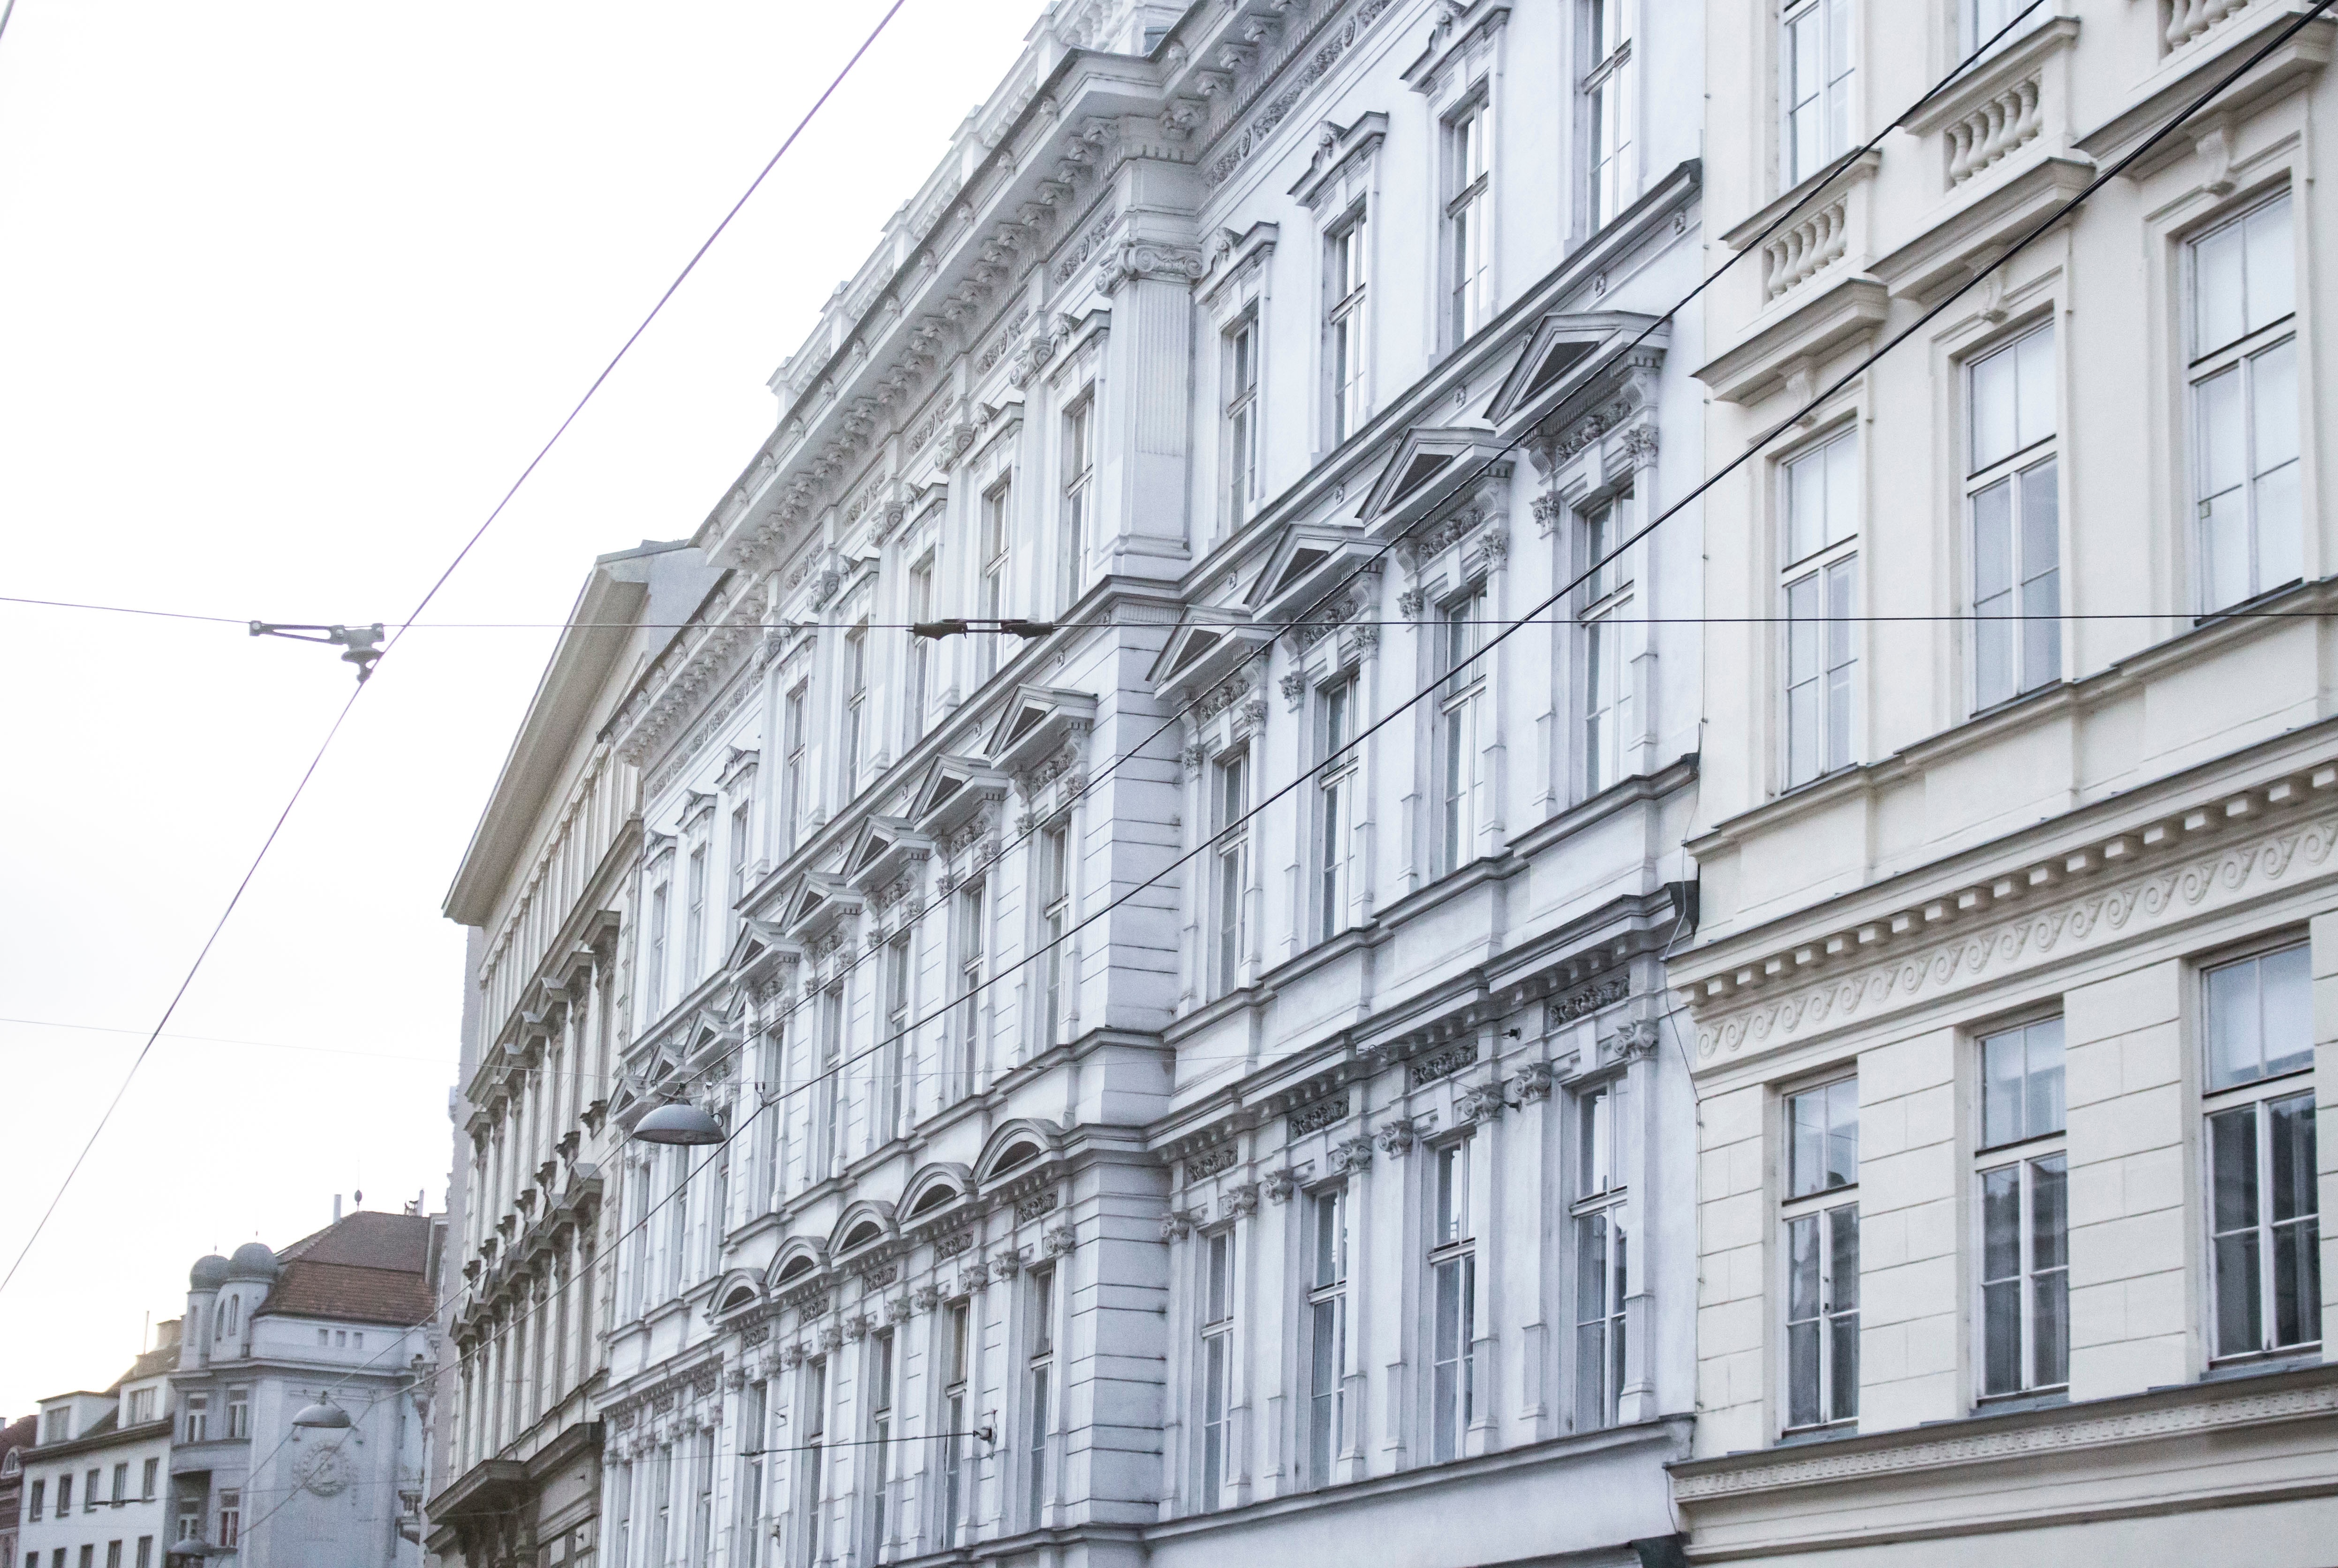
architecture, structure, skyscraper, downtown, plaza, facade, tower block, residential area